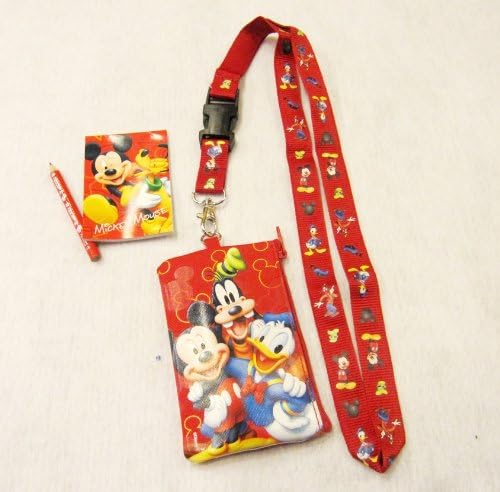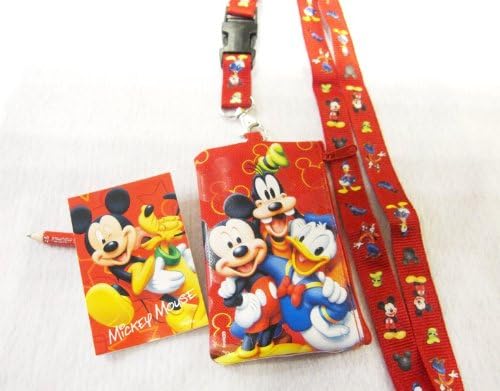
Mickey Mouse Lanyard Key Chain Holder with Bag Red
Category: Automotive
Mickey Mouse Lanyard Key Chain ID Badge Holder with bag Red
Features: Official Licensed Products | Bonus matching note pad and pencil